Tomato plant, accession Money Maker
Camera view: bottom (45 deg); turntable rotation: 300 degrees
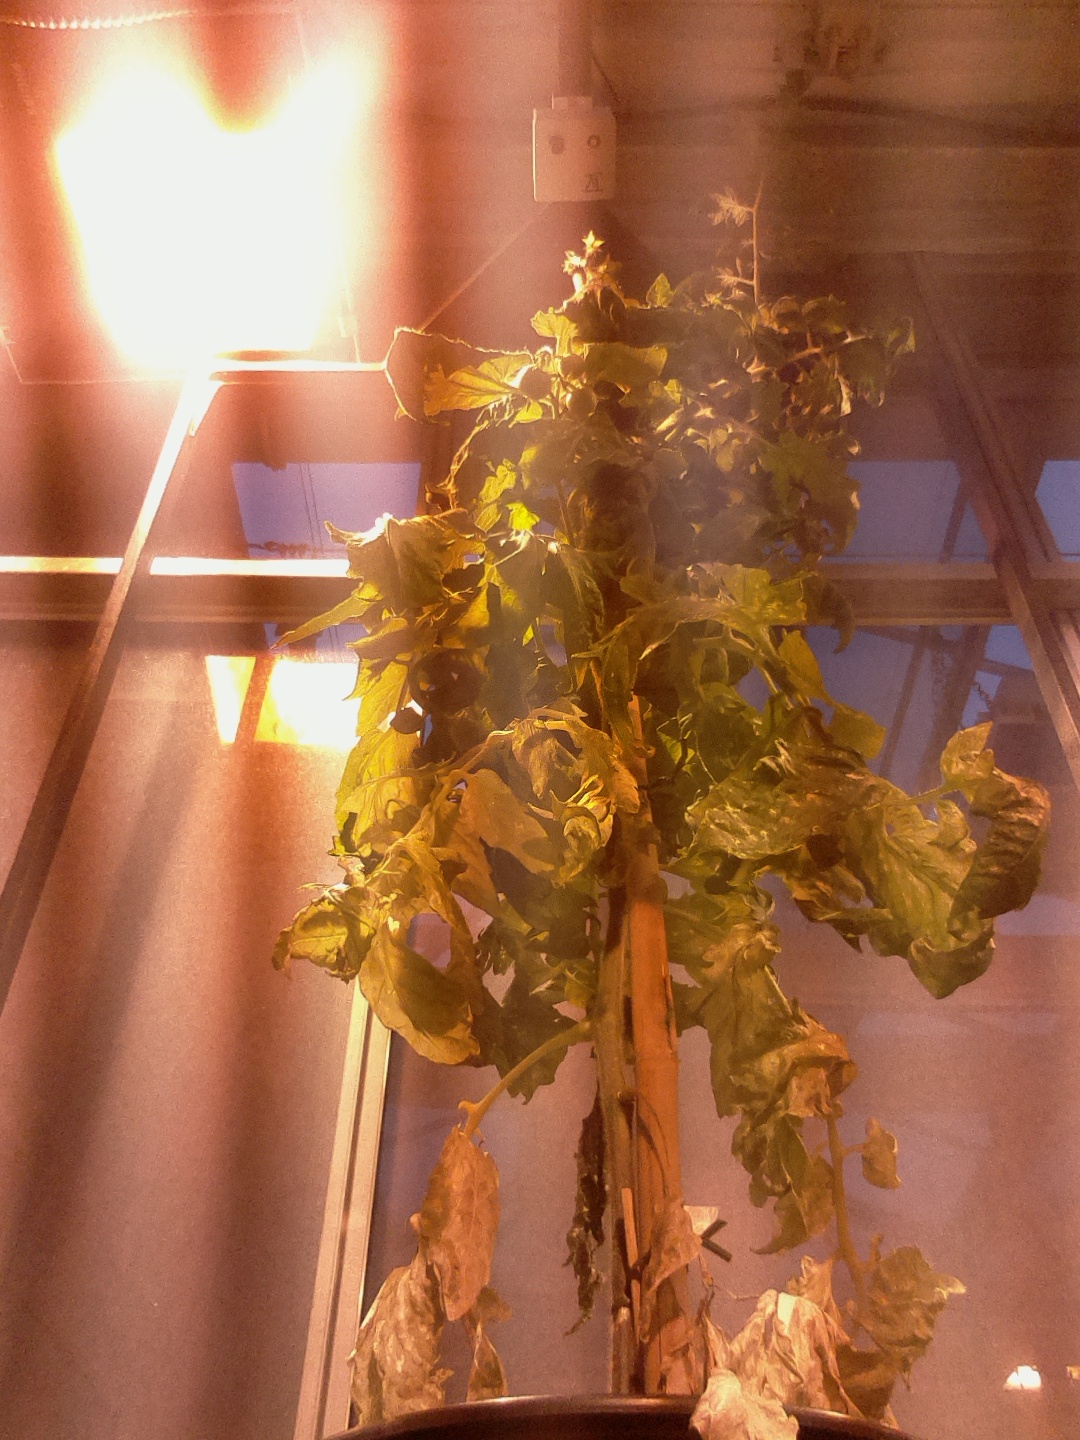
BBCH growth stage 71: 10%-20% of final fruit size